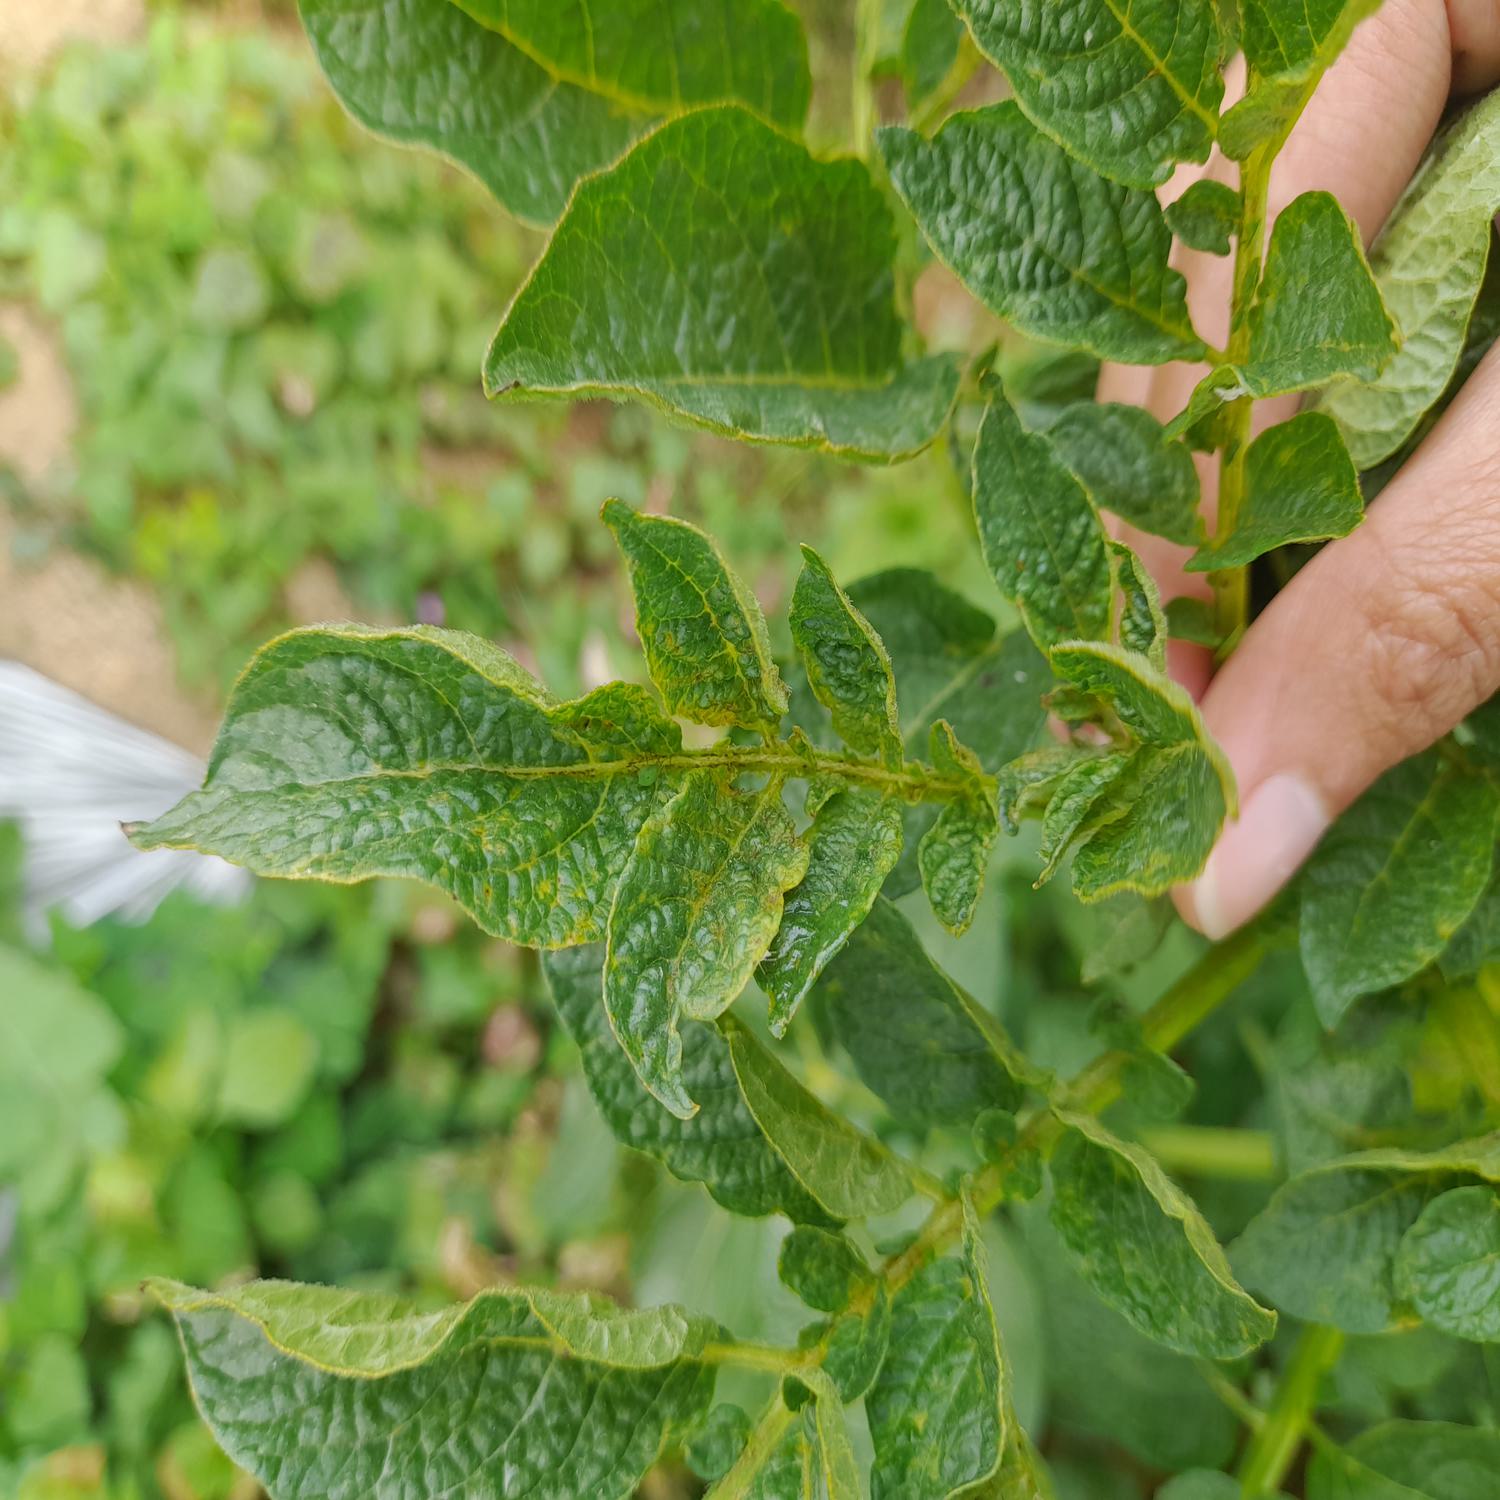
Label: Virus